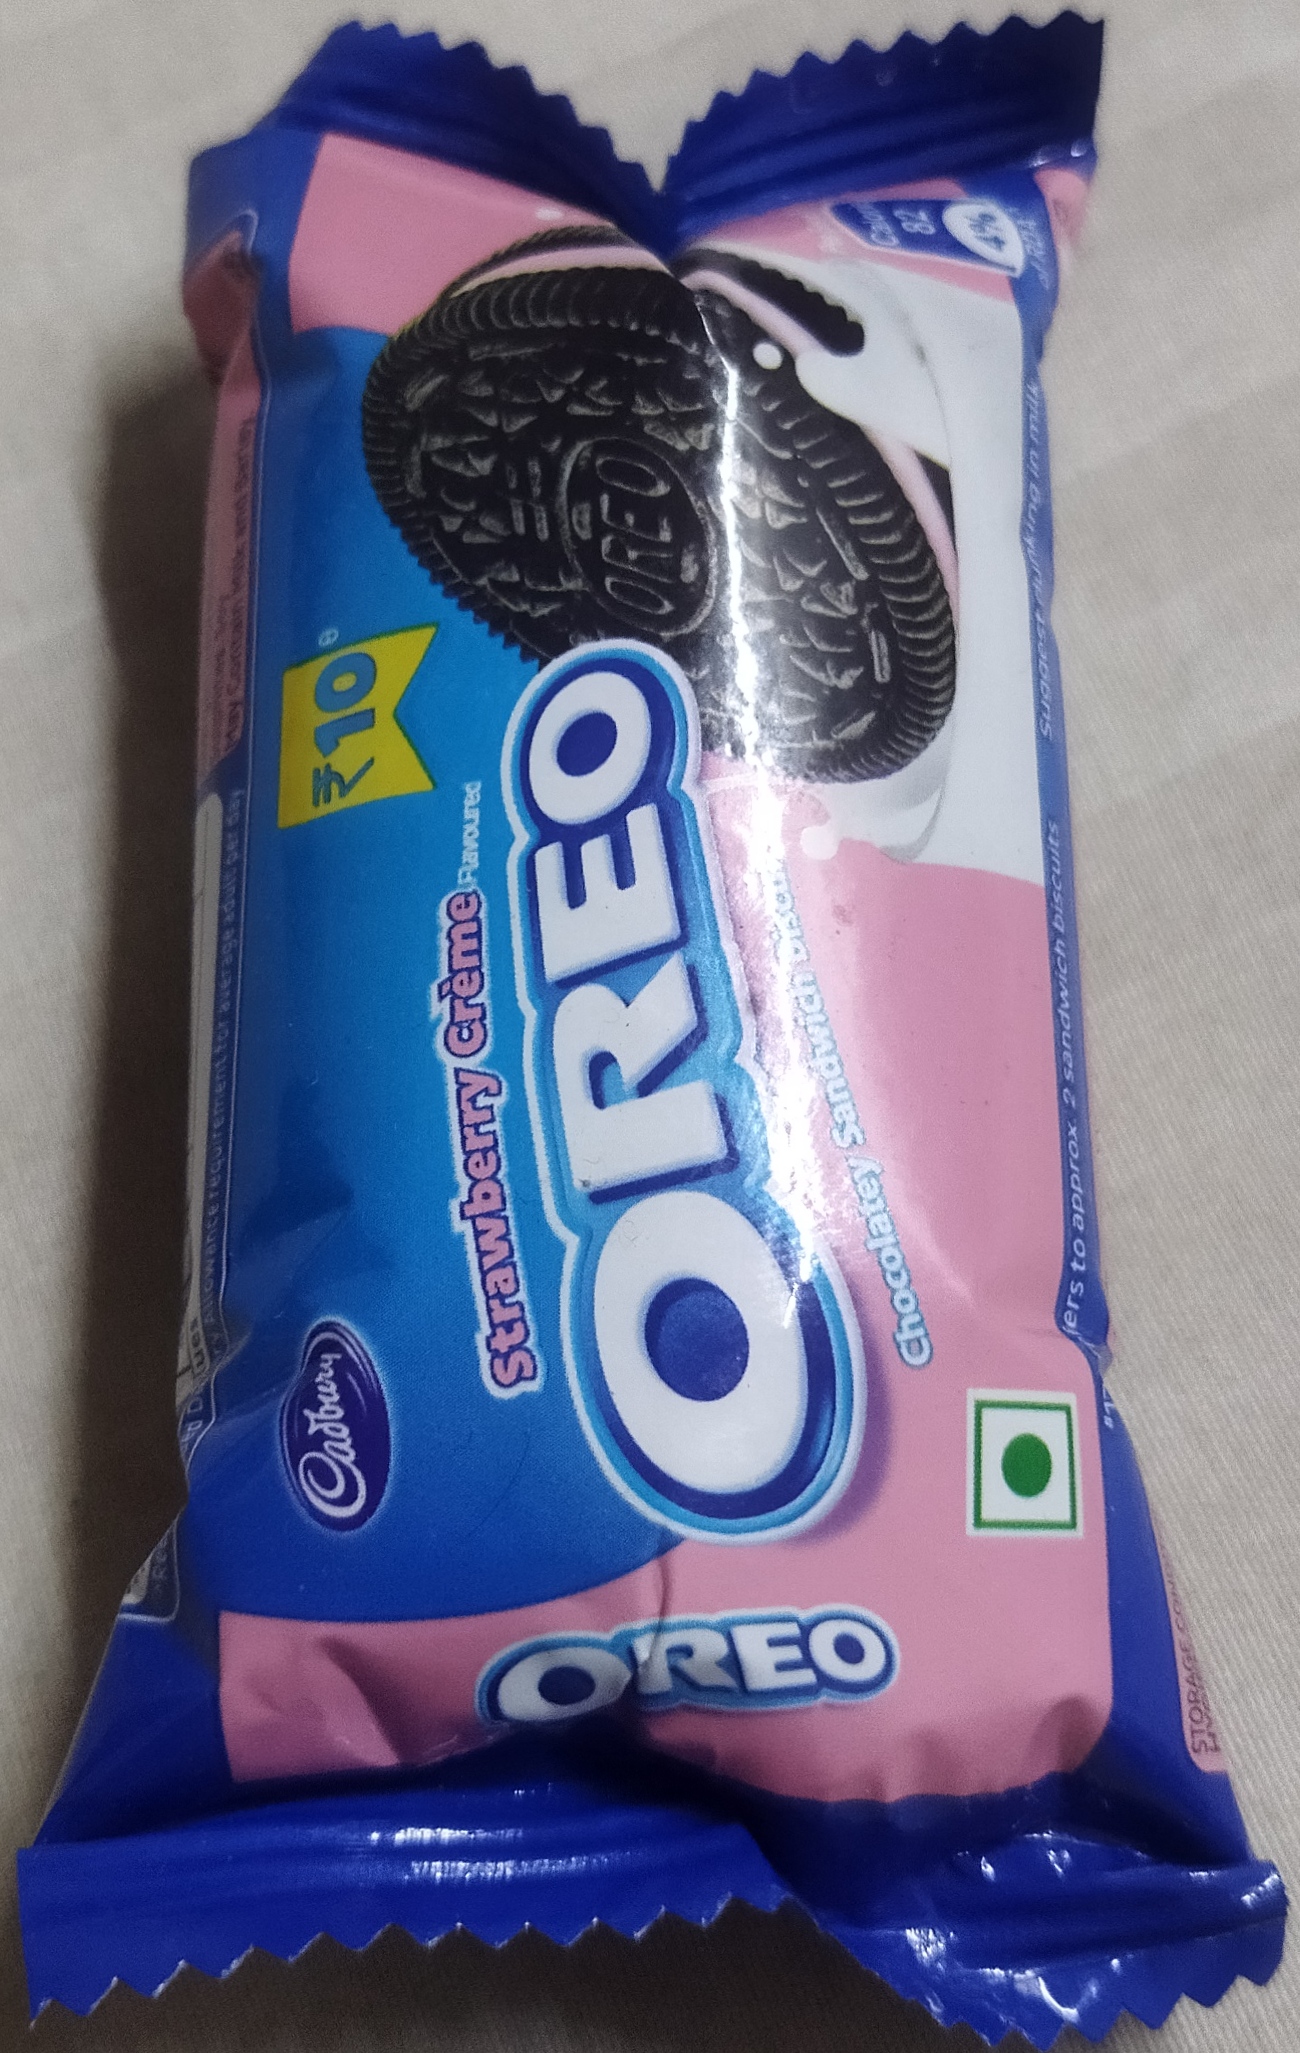
Label: plastics